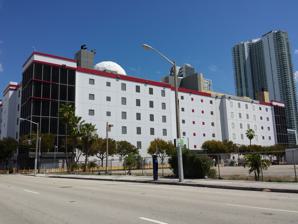
Building: NAP of the Americas
Country: United States of America
Year built: 2001
Internet exchange point in Miami, Florida NAP of the Americas Former names Verizon Terremark Alternative names NOTA General information Location 50 NE 9th Street, Miami , Florida , United States Coordinates 25°46′57″N 80°11′35″W / 25.782397°N 80.193114°W / 25.782397; -80.193114 Opened 2001 Owner Equinix Inc. Technical details Floor count 6 Floor area 750,000 sq ft (70,000 m 2 ) Website Equinix Miami Data Centers Network Access Point ( NAP ) of the Americas (also called MI1) is a massive, six-story, 750,000 square foot data center and Internet exchange point in Miami, Florida , operated by Equinix . It is one of the world's largest data centers and among the 10 most interconnected data centers in the United States. It is located at 50 NE 9th Street in downtown Miami . The facility is home to 160 network carriers and is a pathway for data traffic from the Caribbean and South and Central America to more than 150 countries. It is also home to one of the K-roots of the Domain Name System . The NAP of the Americas is built 32 feet above sea level and is designed to withstand Category 5 hurricane -level winds. It provides access to 15 subsea cable landings and serves as a relay for the U.S. Department of State 's Diplomatic Telecommunications Service . History The NAP of the Americas was built to serve as a major hub for network traffic between the United States and Latin America . It was also known as Verizon Terremark and was operated by Terremark Worldwide (TRMK), a subsidiary of Verizon Communications . In 2016, the building was purchased by Equinix Inc. for $3.6 billion. Tenants The center is Equinix Miami International Business Exchange (IBX) data facility (Equinix MI1 IBX), offering direct peering access to more than 600 Equinix business and enterprise customers, including more than 160 enterprises and 135 networks, cloud and IT services. Peering networks include AWS , Microsoft Azure , Google Cloud Platform , IBM Cloud , Oracle, Voxility, INAP . See also List of Internet exchange points References